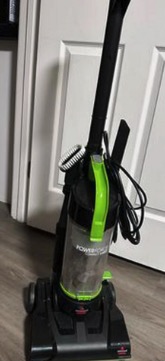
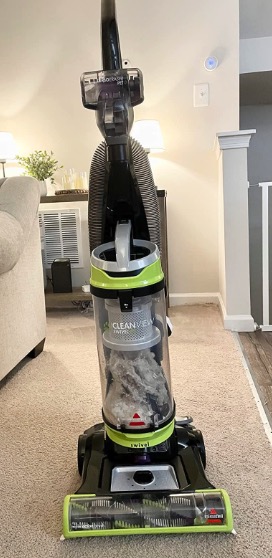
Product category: items_vacuum
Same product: no